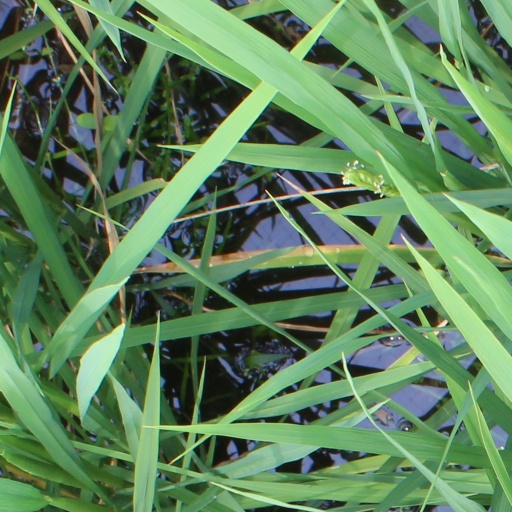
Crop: rice